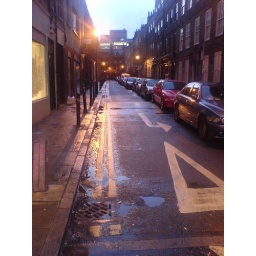
Start of some work, just getting in to it - really like the water in the floor by the drain.